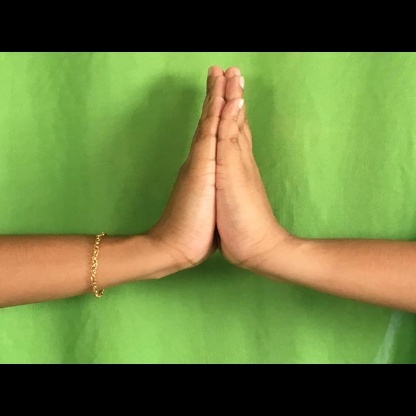
Mudra: Anjali